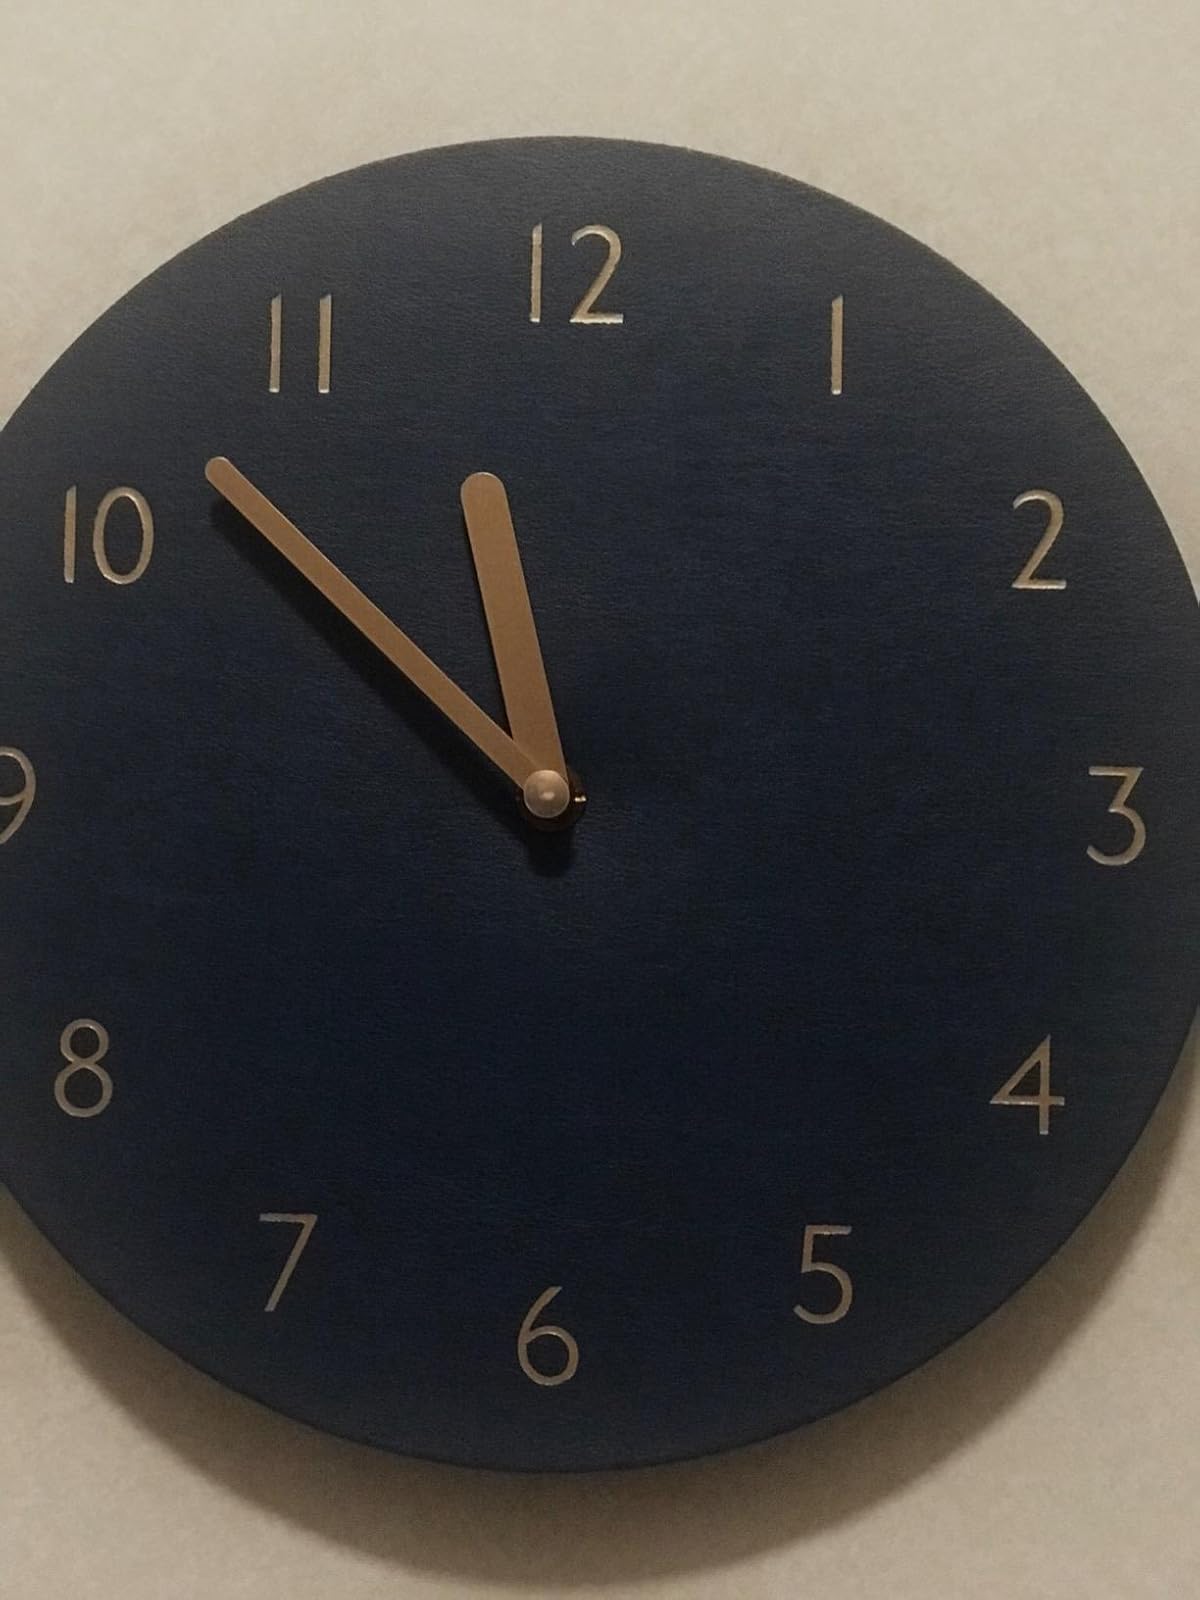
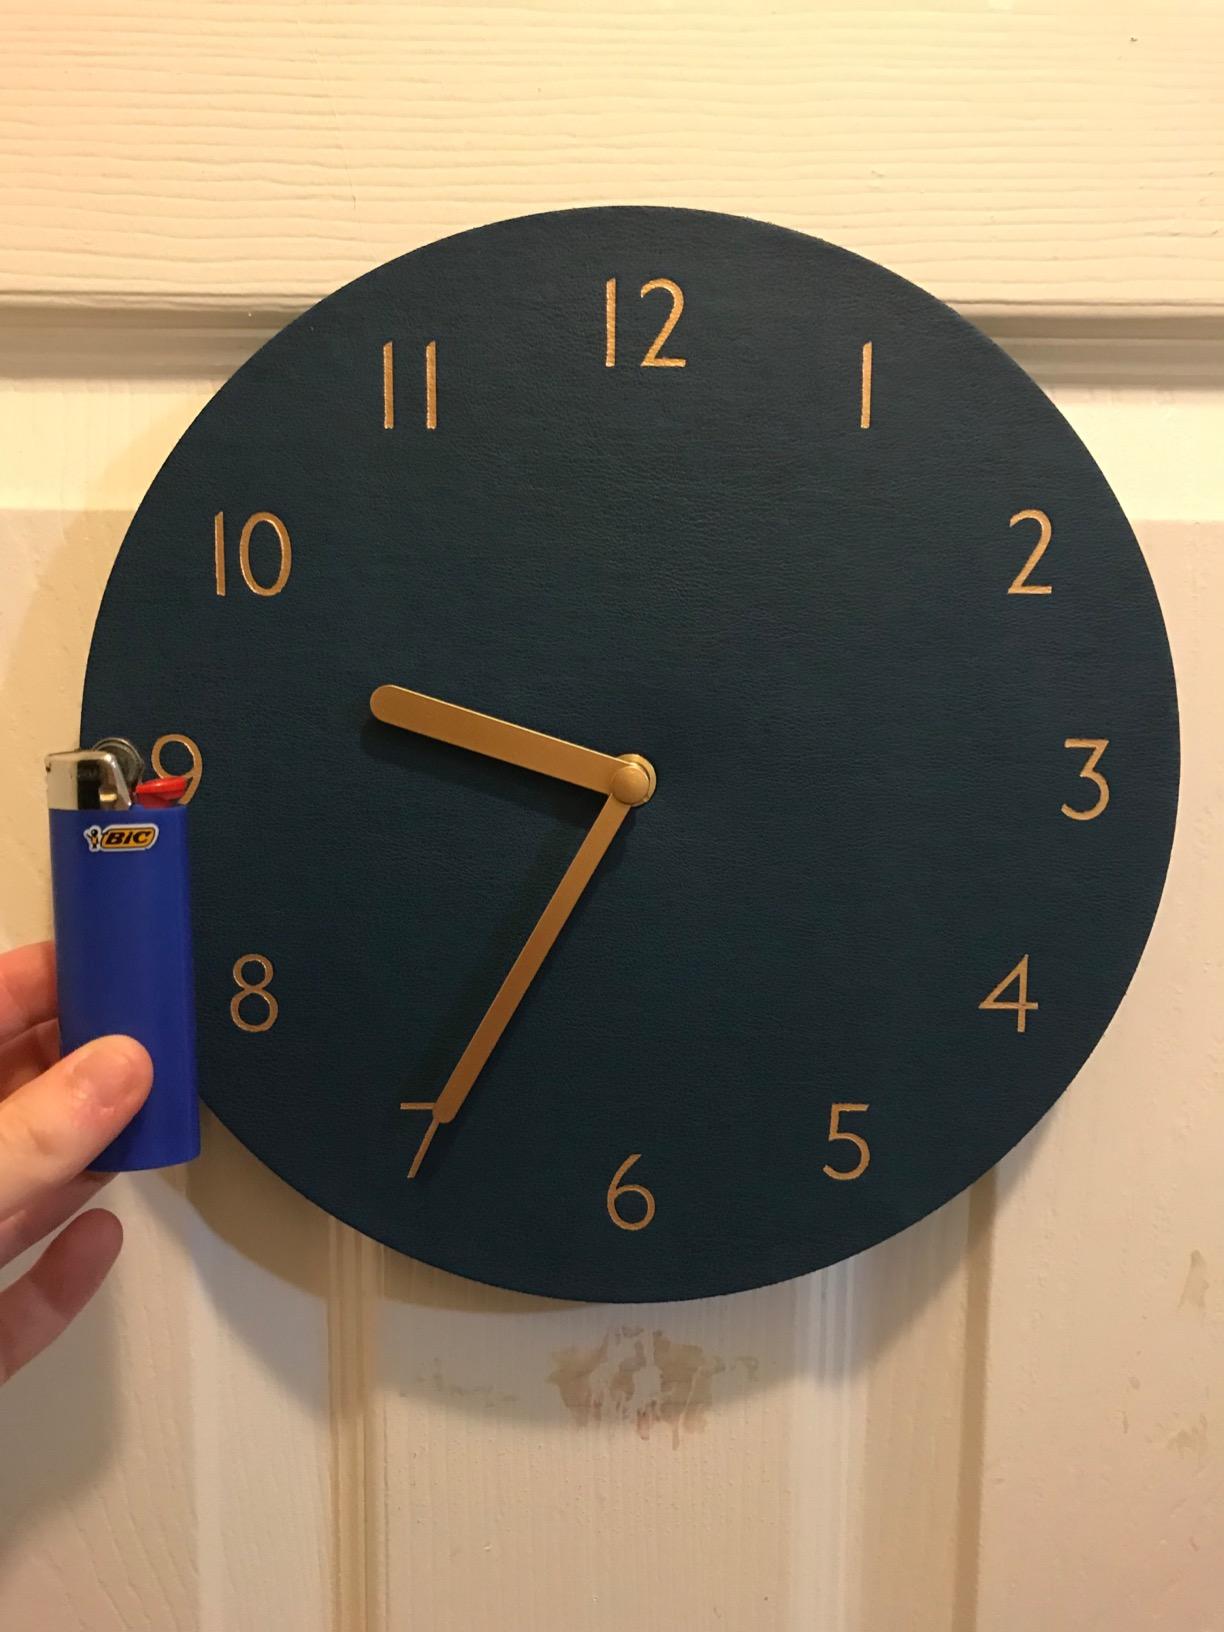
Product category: clock
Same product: yes